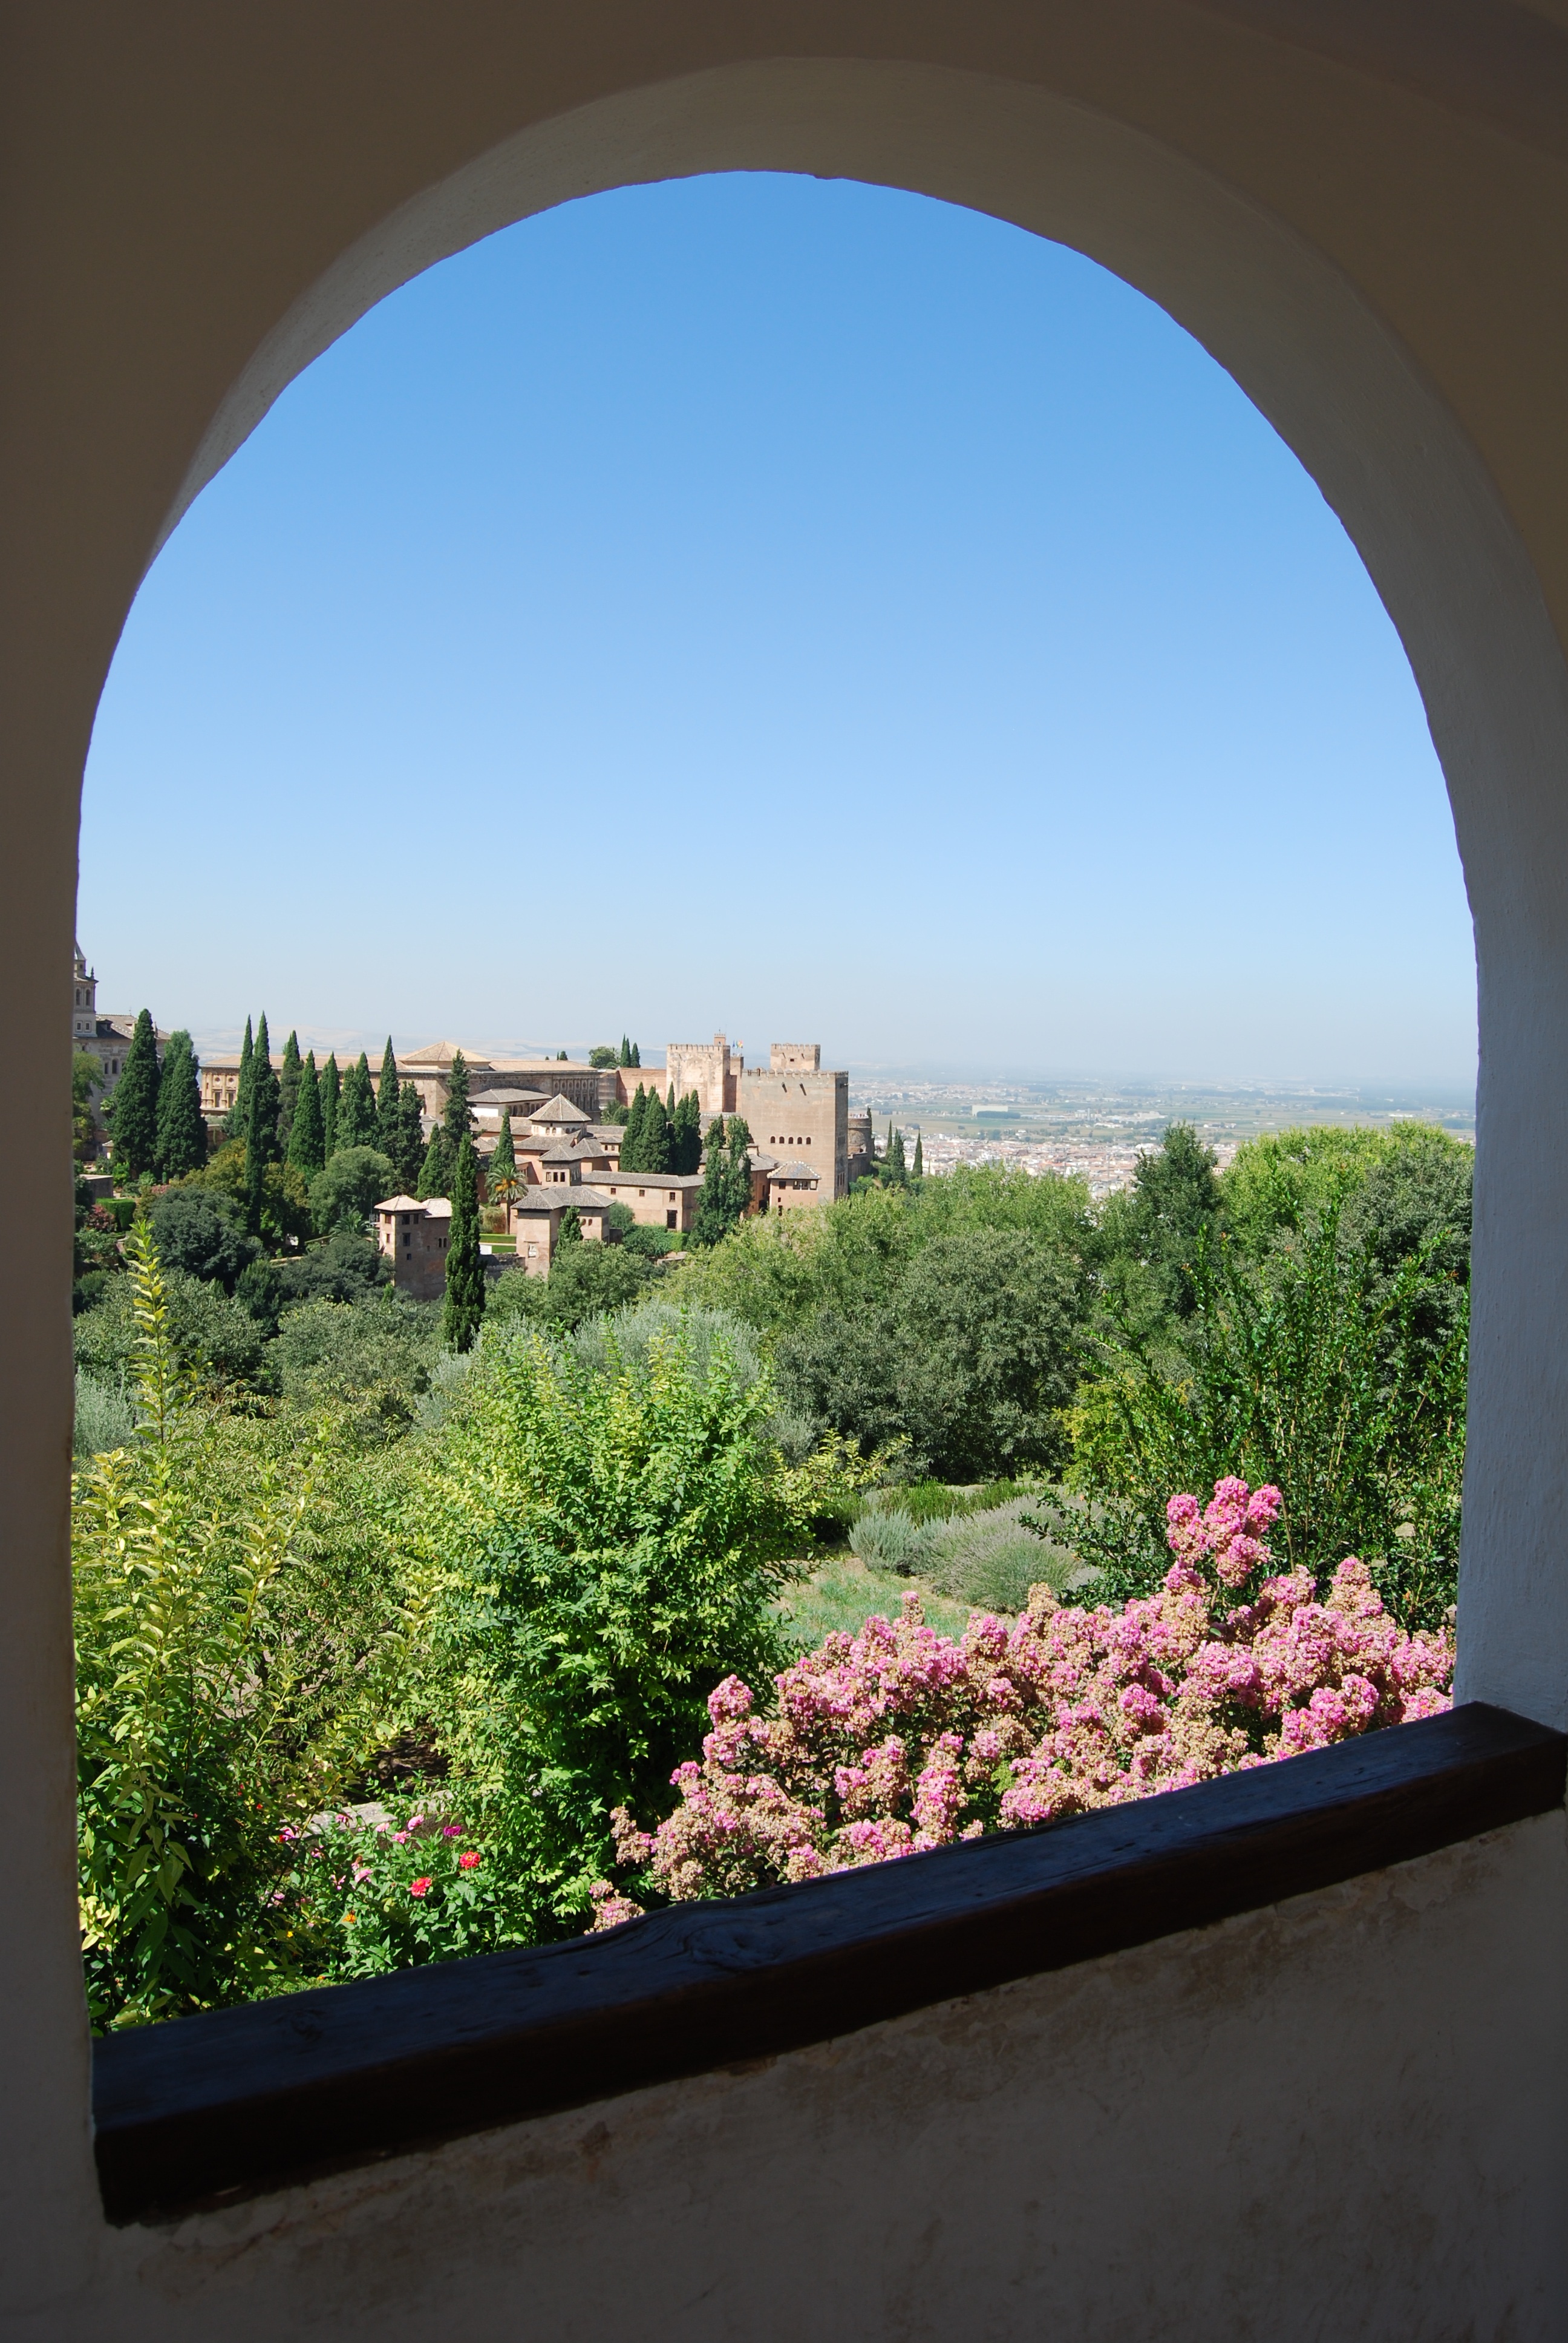
landscape, architecture, flower, window, wall, arch, green, park, spain, granada, alhambra